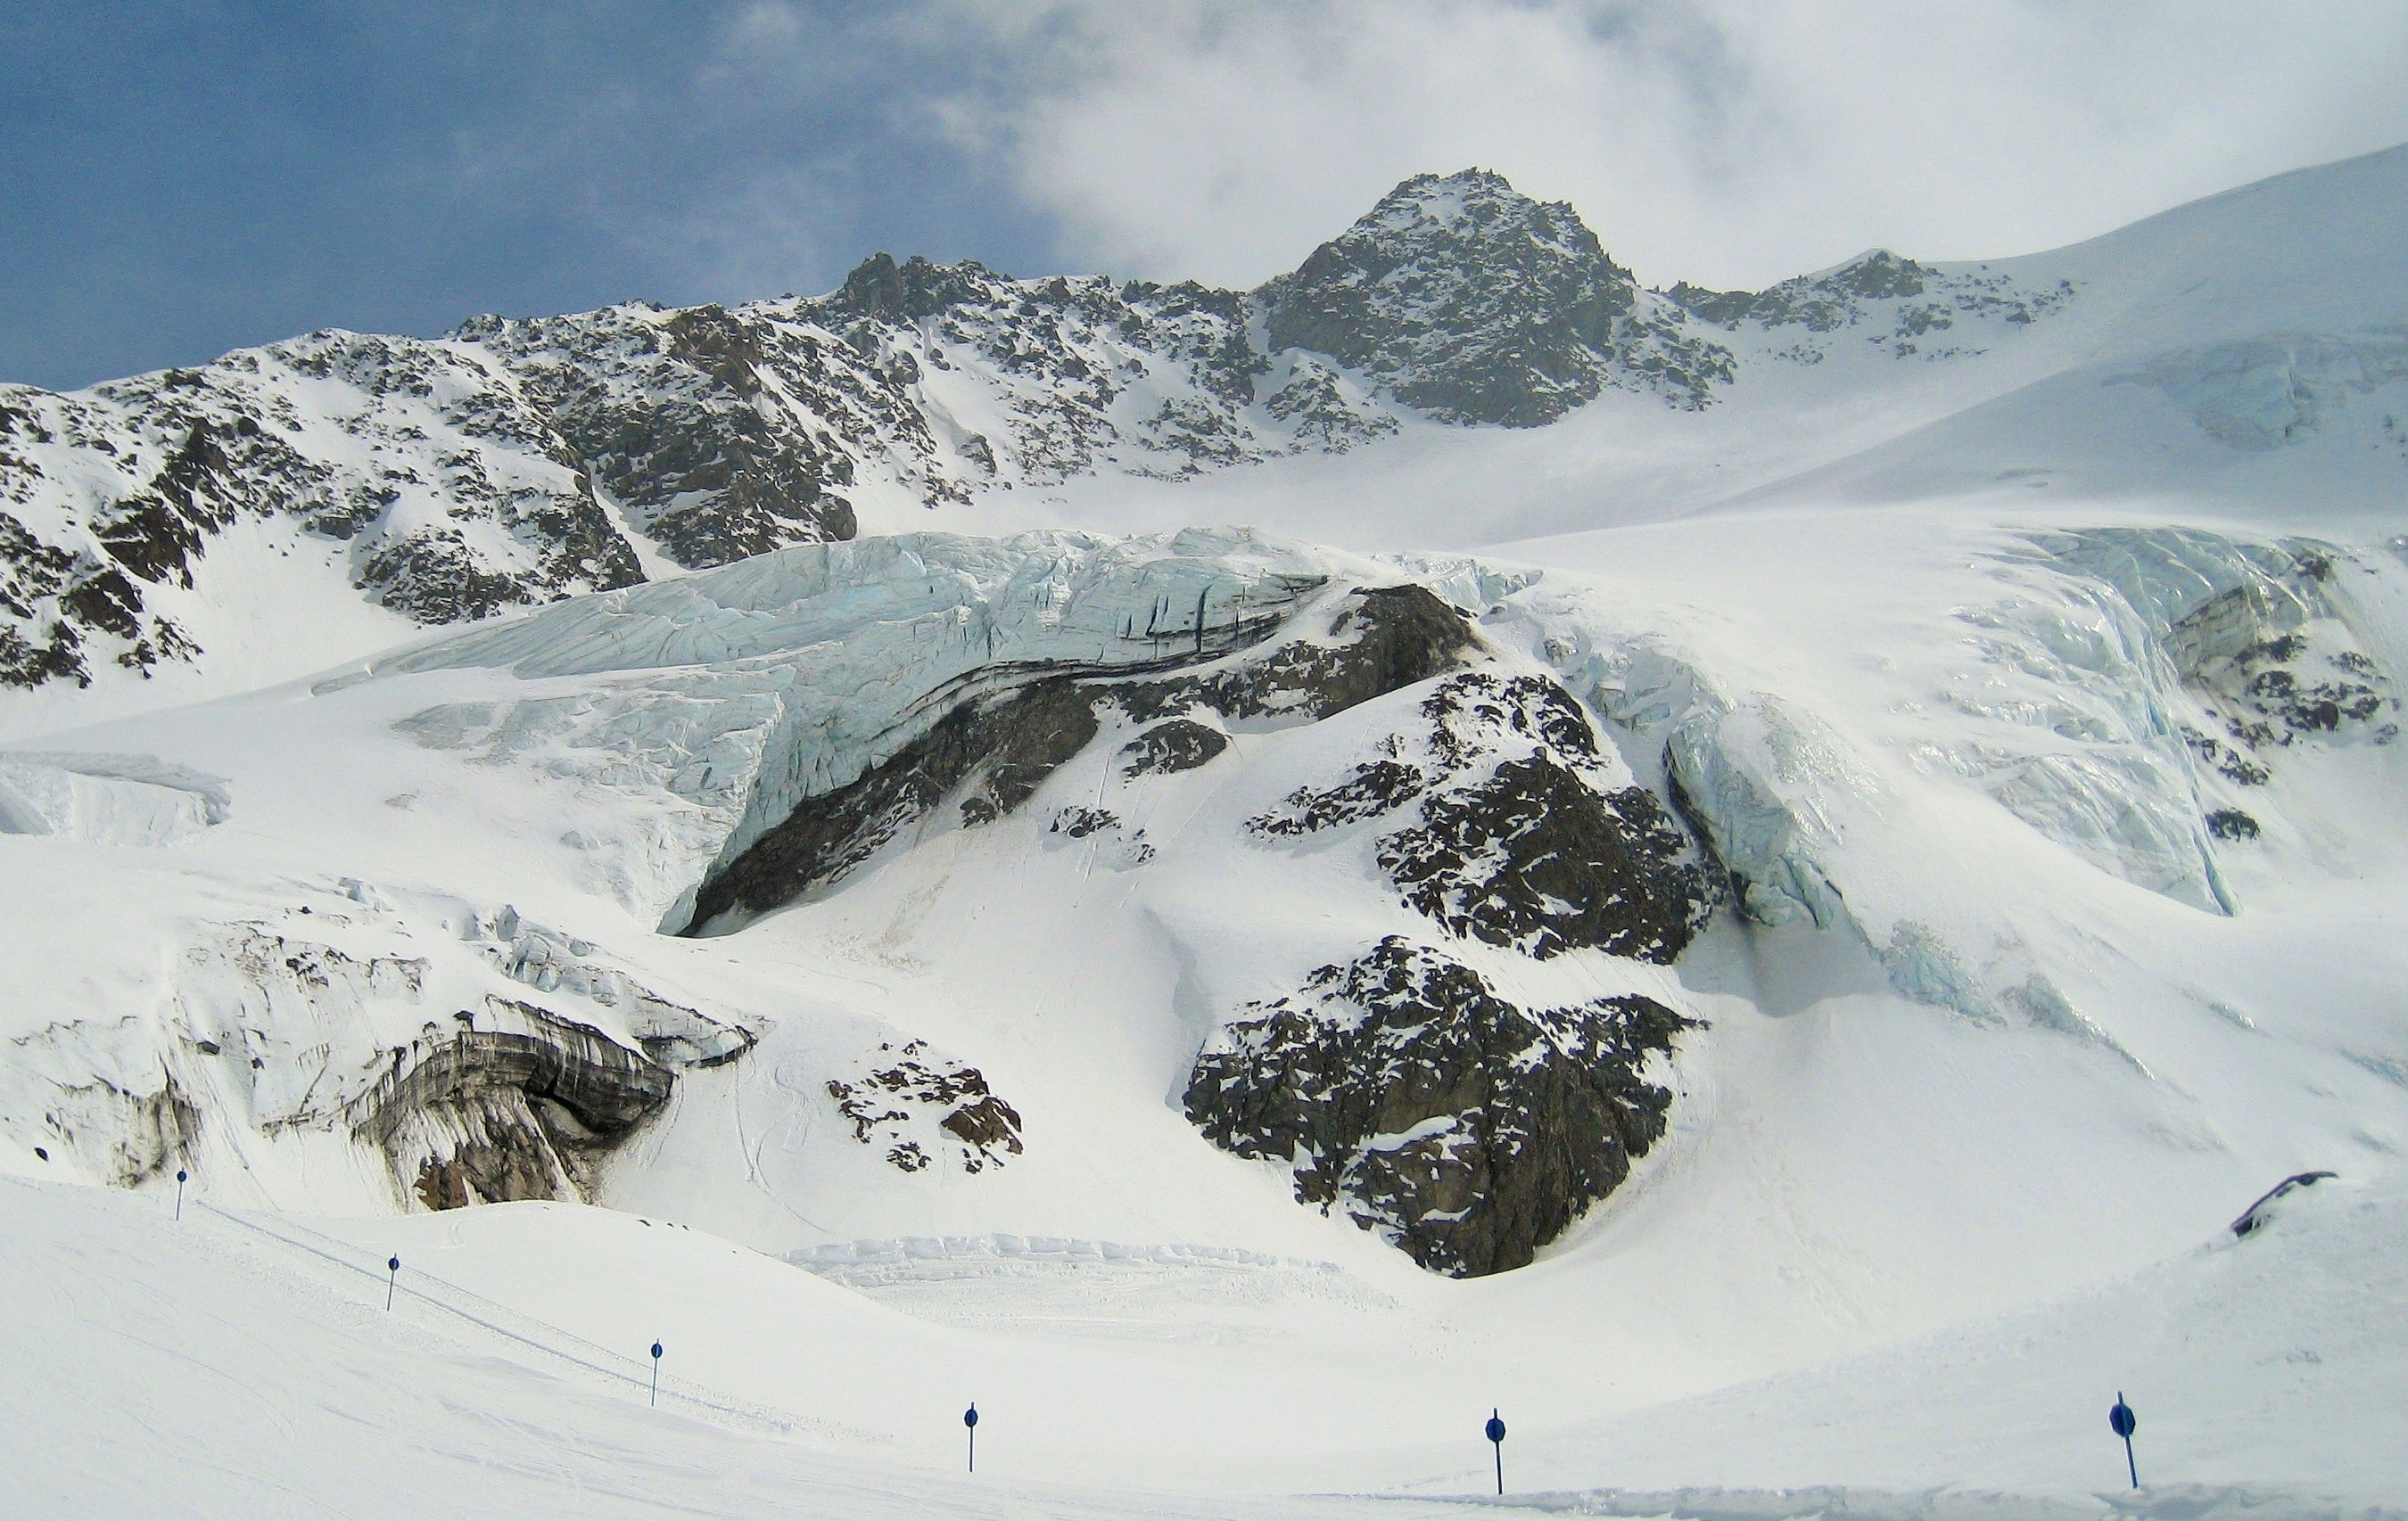
landscape, nature, mountain, snow, cold, winter, white, mountain range, glacier, weather, snowy, alpine, skiing, rock wall, ridge, summit, snow mountain, mountain landscape, austria, winter sport, resort, iced, mountains, alps, icy, cirque, wintry, piste, high mountains, tyrol, snow landscape, landform, south tyrol, ski area, ski touring, eternal ice, alpine peaks, glacial ice, glacier tongue, tztal alps, snow dome, ski mountaineering, high glacier, ski equipment, kaunertal glacier, n rderjoch, snow and ice, ski resort kaunertal glacier, wei seespitze, austria glacier, geographical feature, mountainous landforms, glacial landform, geological phenomenon